2007 Chicago Bears season

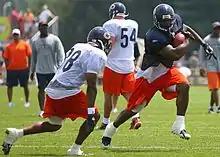
Jason McKie in training camp, July 2, 2007

The team traded running back Thomas Jones to the New York Jets and their second-round (63rd overall) pick for the Jets' second-round (37th overall) pick in the 2007 NFL draft. In addition to the loss of Jones, Todd Johnson, Cameron Worrell, and Justin Gage left the Bears for other teams later. In order to fill the void, the Bears acquired strong safety Adam Archuleta from the Washington Redskins in exchange for their sixth-round draft pick. They also signed former Redskins' kicker Nick Novak to back up Robbie Gould. Defensive tackle Anthony Adams also was signed to further bolster the Bears' defensive line, following the departures of Alfonso Boone and Ian Scott.